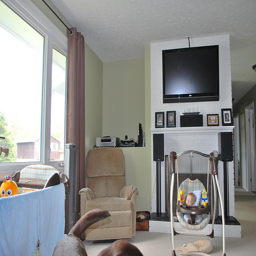
a baby and a television in a living room
a living room with a tv a chair and a baby swing
A baby in a swing in living room with television.
A baby is rocked beneath a TV mounted on the wall over a fireplace.
A baby is sleeping in a swing in a room.